Luiz Eduardo Greenhalgh

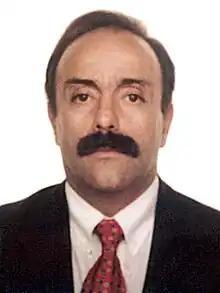
Luiz Eduardo Greenhalgh

Luiz Eduardo Greenhalgh is a Brazilian politician and one of the founders of the Workers' Party (PT). He also was the attorney of the Landless Workers' Movement (MST).